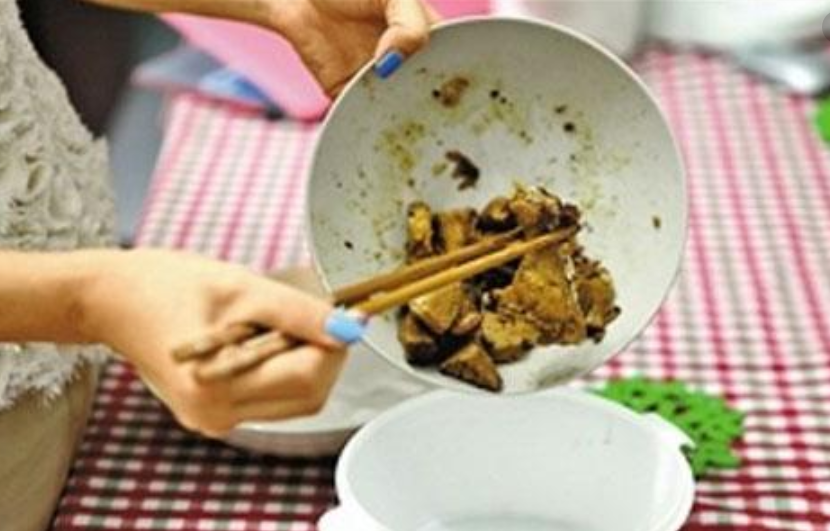
Label: trash